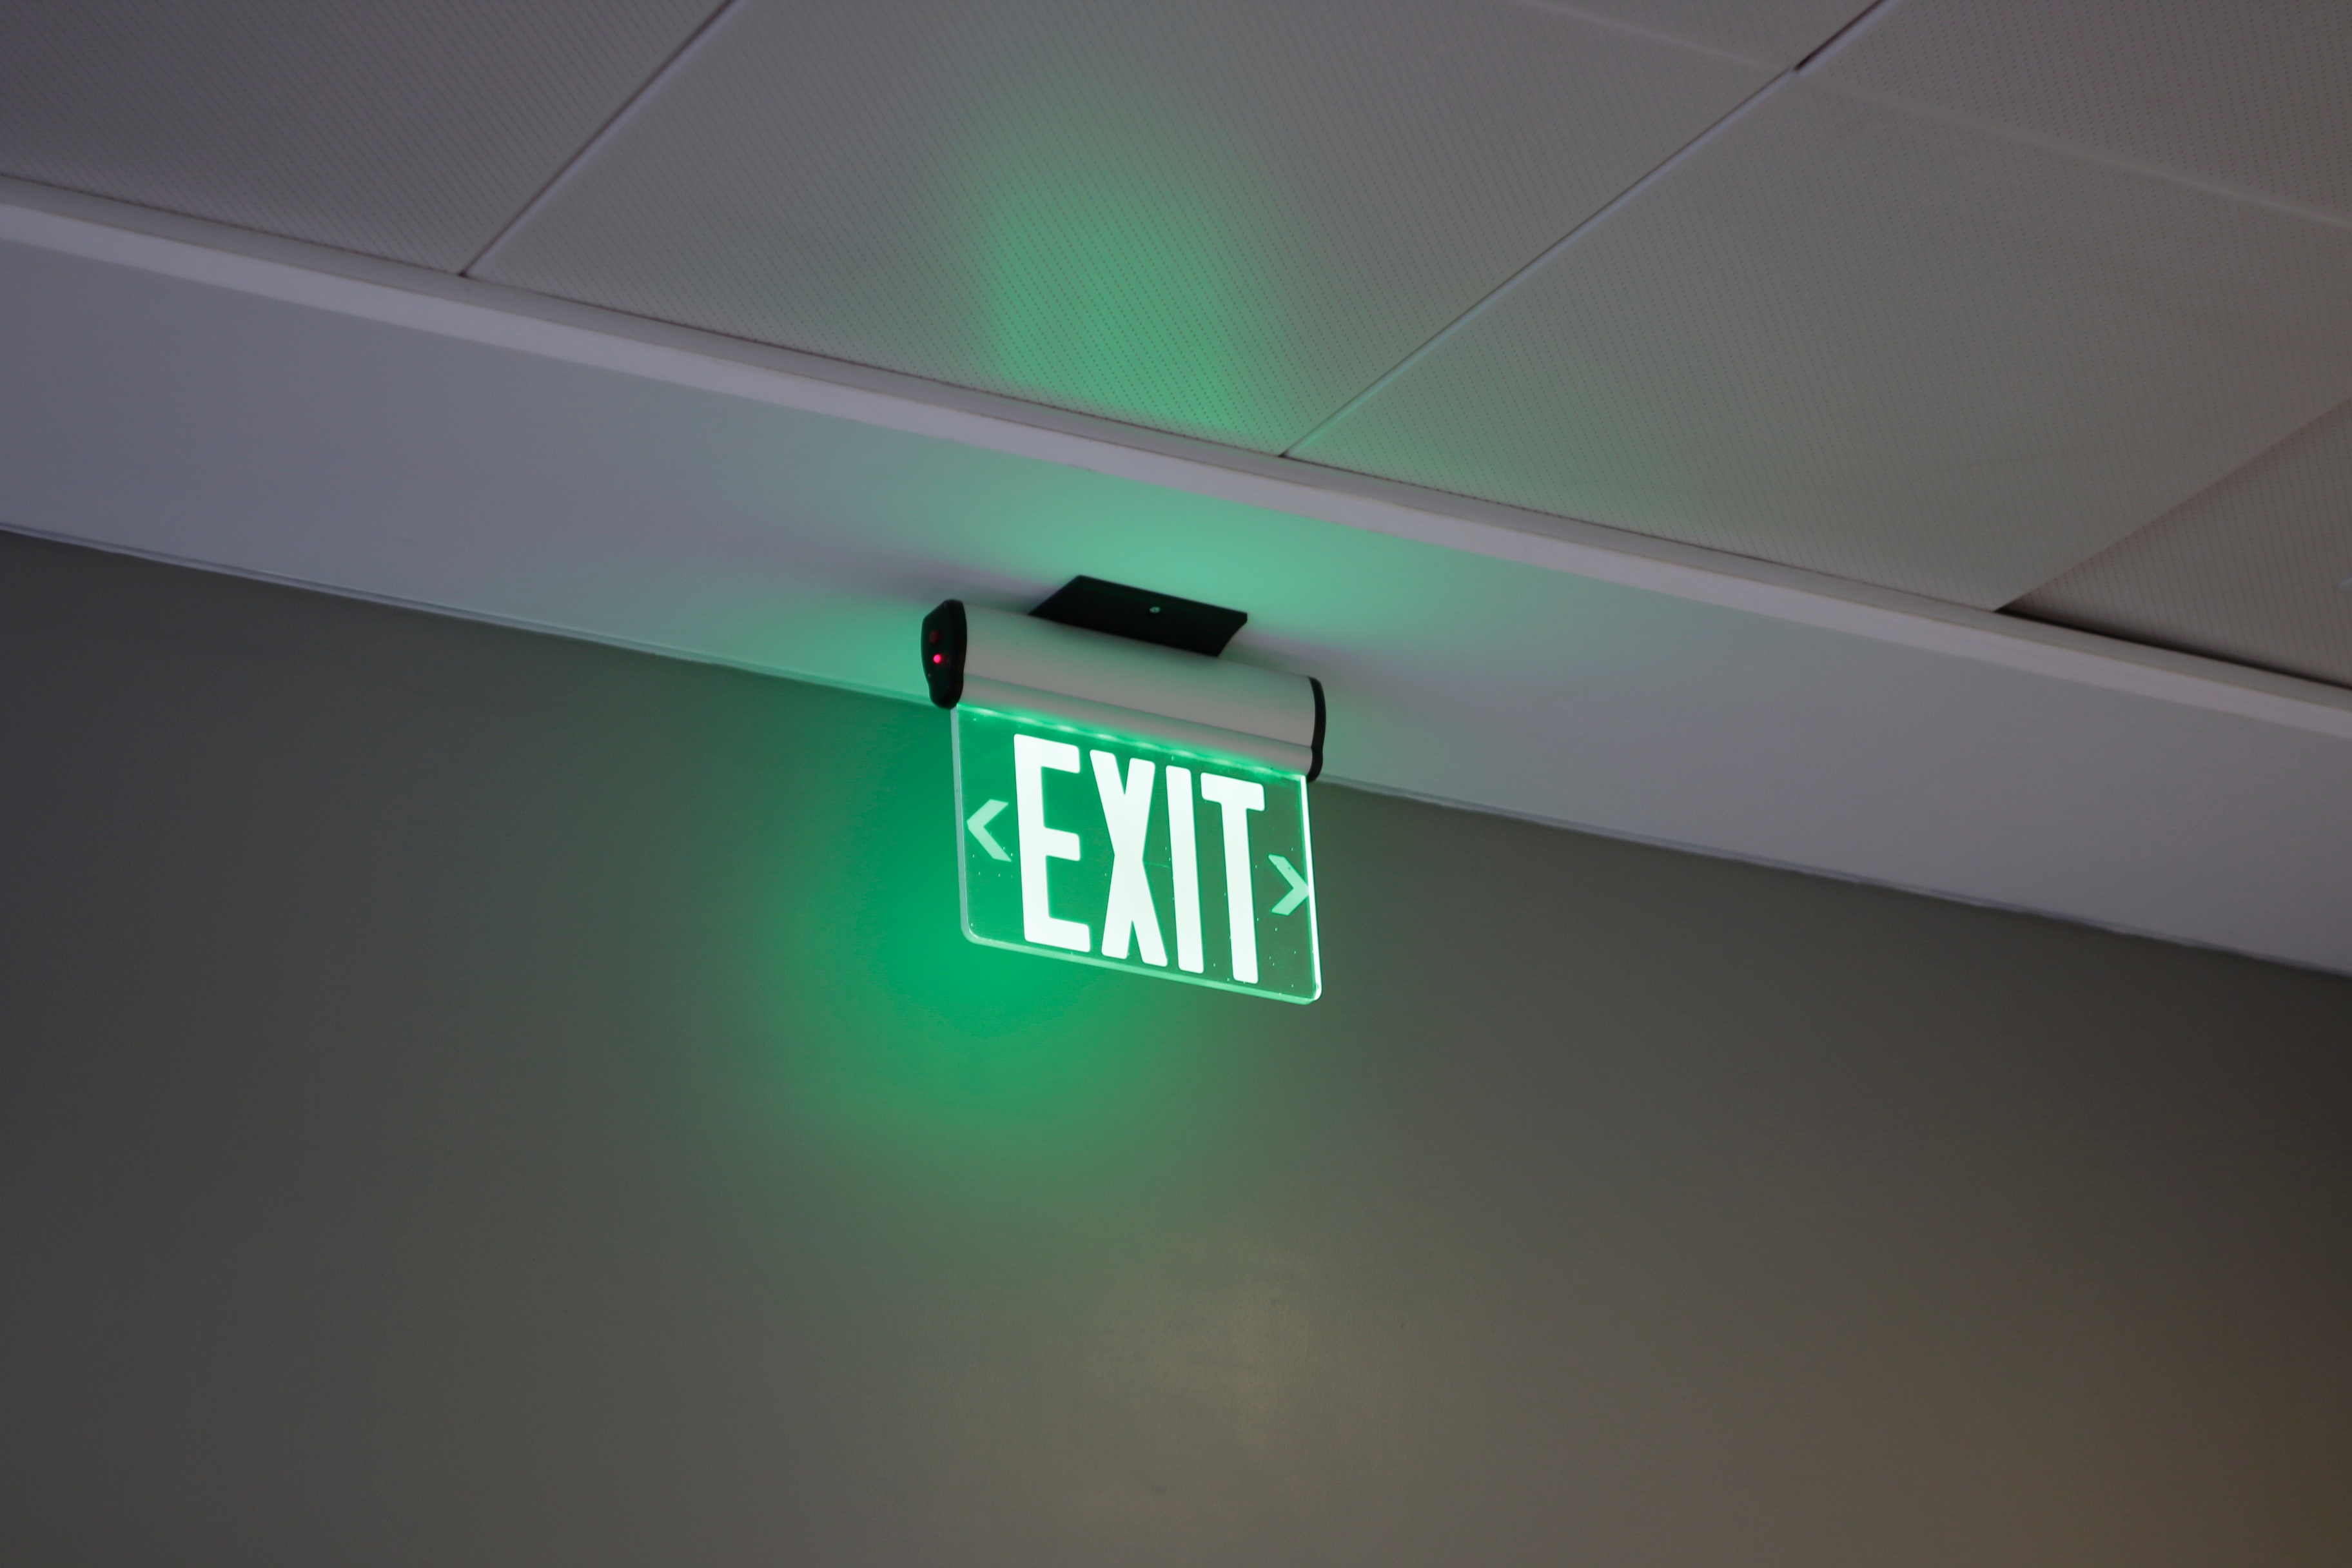
light, ceiling, line, signage, lighting, brand, design, shape, daylighting